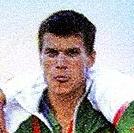
Age: 30